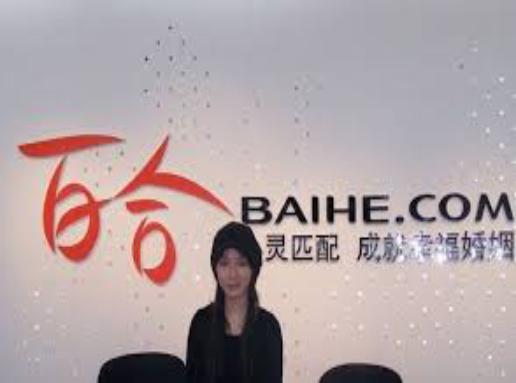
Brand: Baihe
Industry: Others